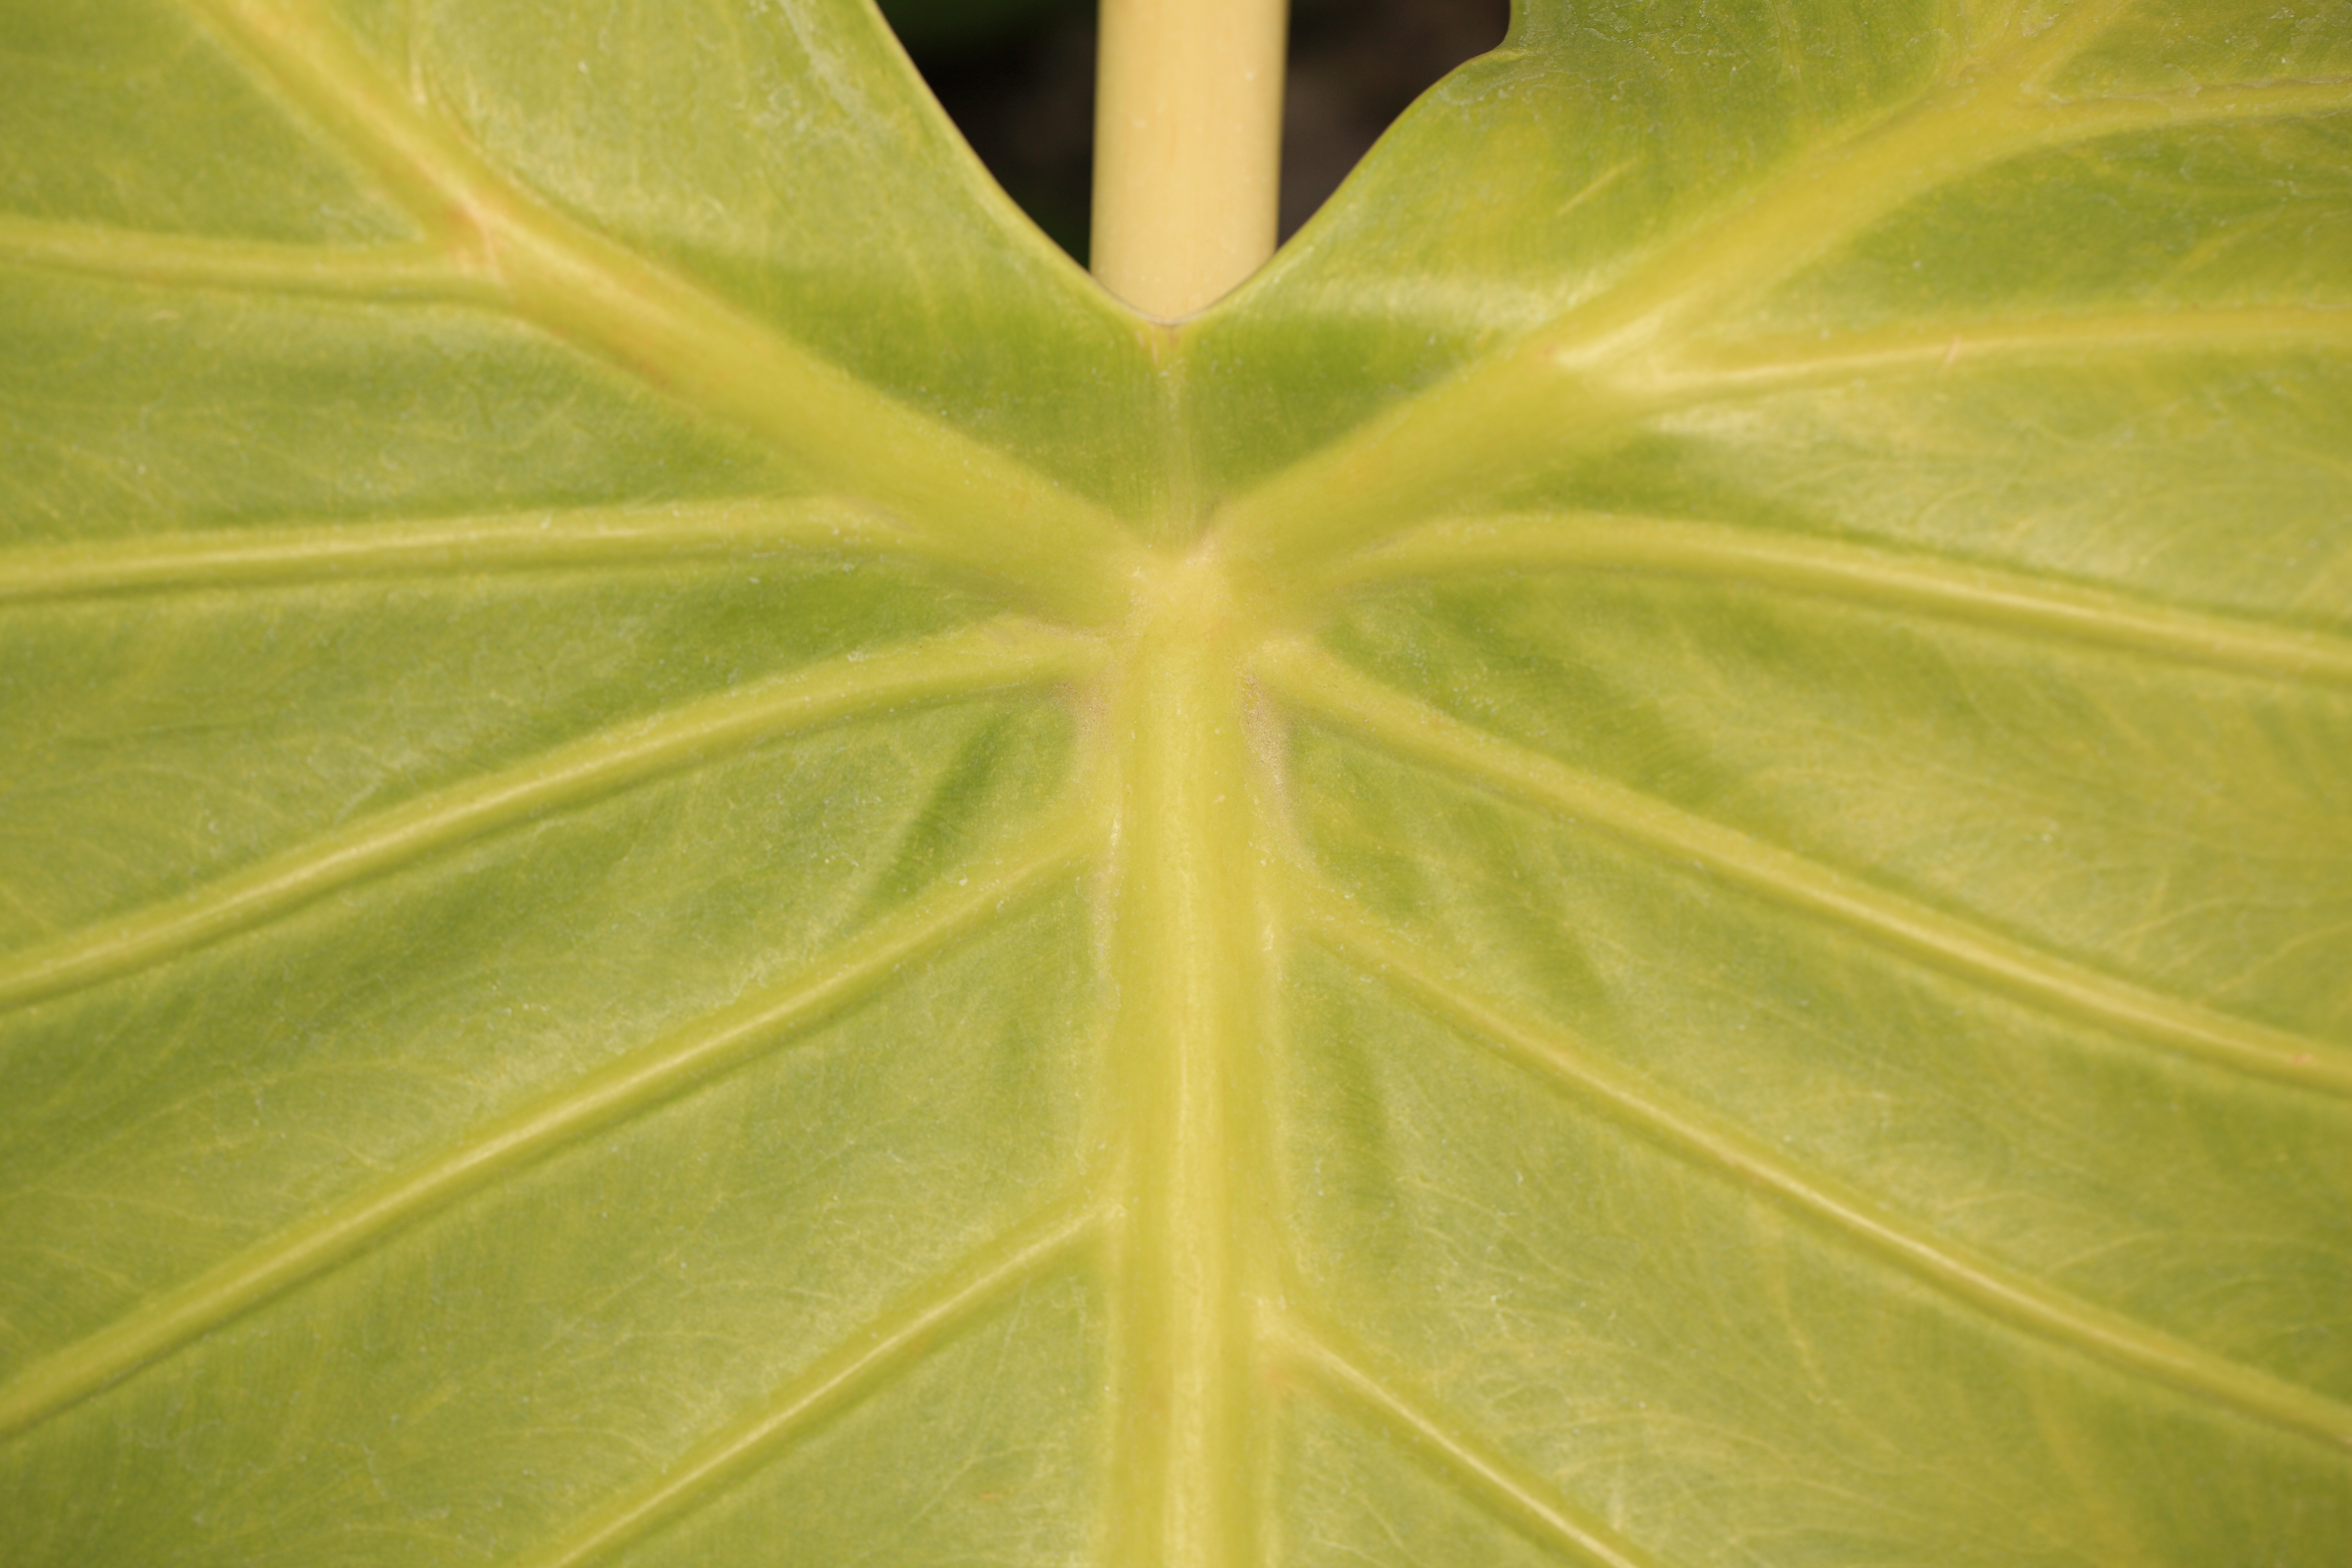
plant, leaf, flower, food, green, high, produce, botany, yellow, flora, close up, 5d, hires, markii, hi, res, resolution, gunma, maebashi, gunmaflowerpark, macro photography, flowering plant, plant stem, land plant